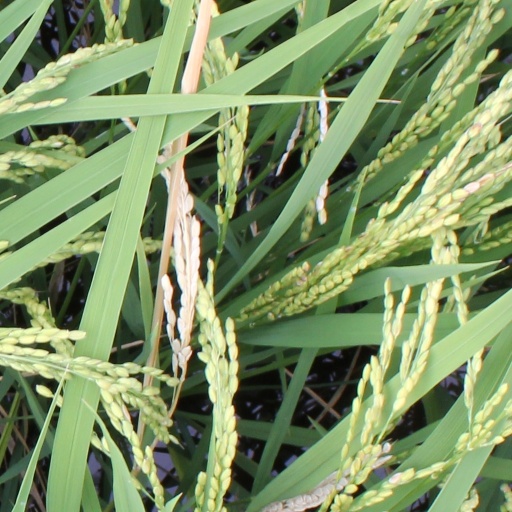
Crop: rice